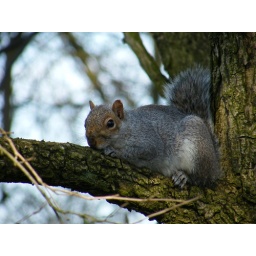
The curious squirrel was back in its tree having entertained the public at ground level for several minutes.